77 Shadow Street

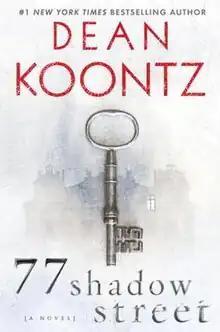
First edition hardback cover

77 Shadow Street is a "New York Times" Bestselling 2011 sci-fi horror novel by American author Dean Koontz, and his 101st novel. The book was first released on December 27, 2011, through Bantam Books, and follows a diverse group of individuals living in an apartment building with a dark history of murder and mystery. The story of "77 Shadow Street" is narrated through the viewpoints of each of the building's occupants, including the newer and more sinister characters of One and Witness.